Digitale Gesellschaft

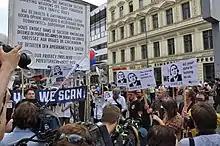
Digitale Gesellschaft protesting against PRISM at Checkpoint Charlie

The group has worked on topics such as ACTA, Open government, open data, information privacy, telecommunications data retention, copyright, and net neutrality.